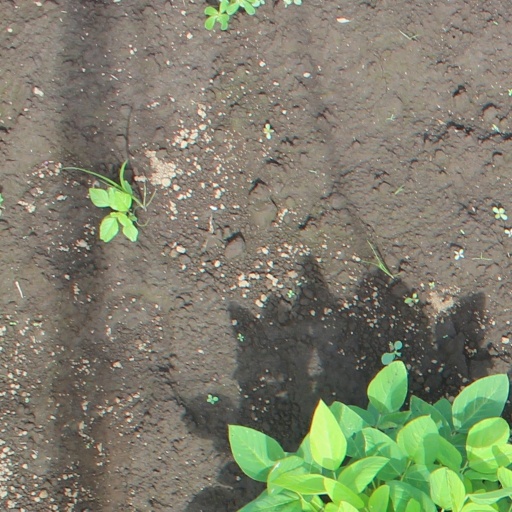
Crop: soybean